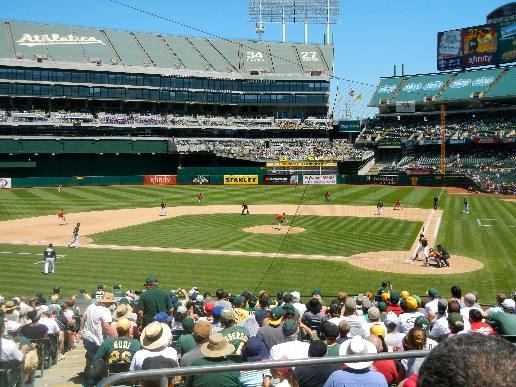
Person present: Yes